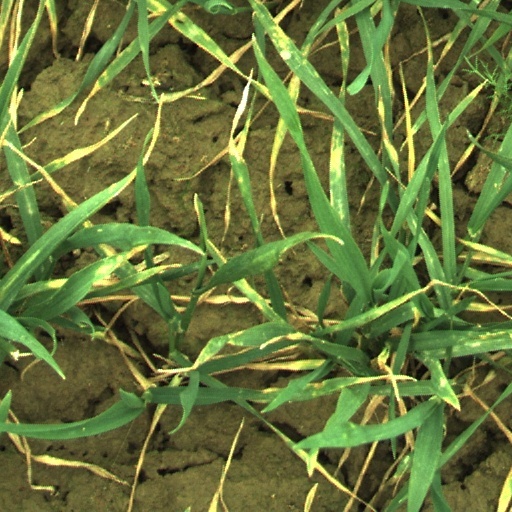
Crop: wheat